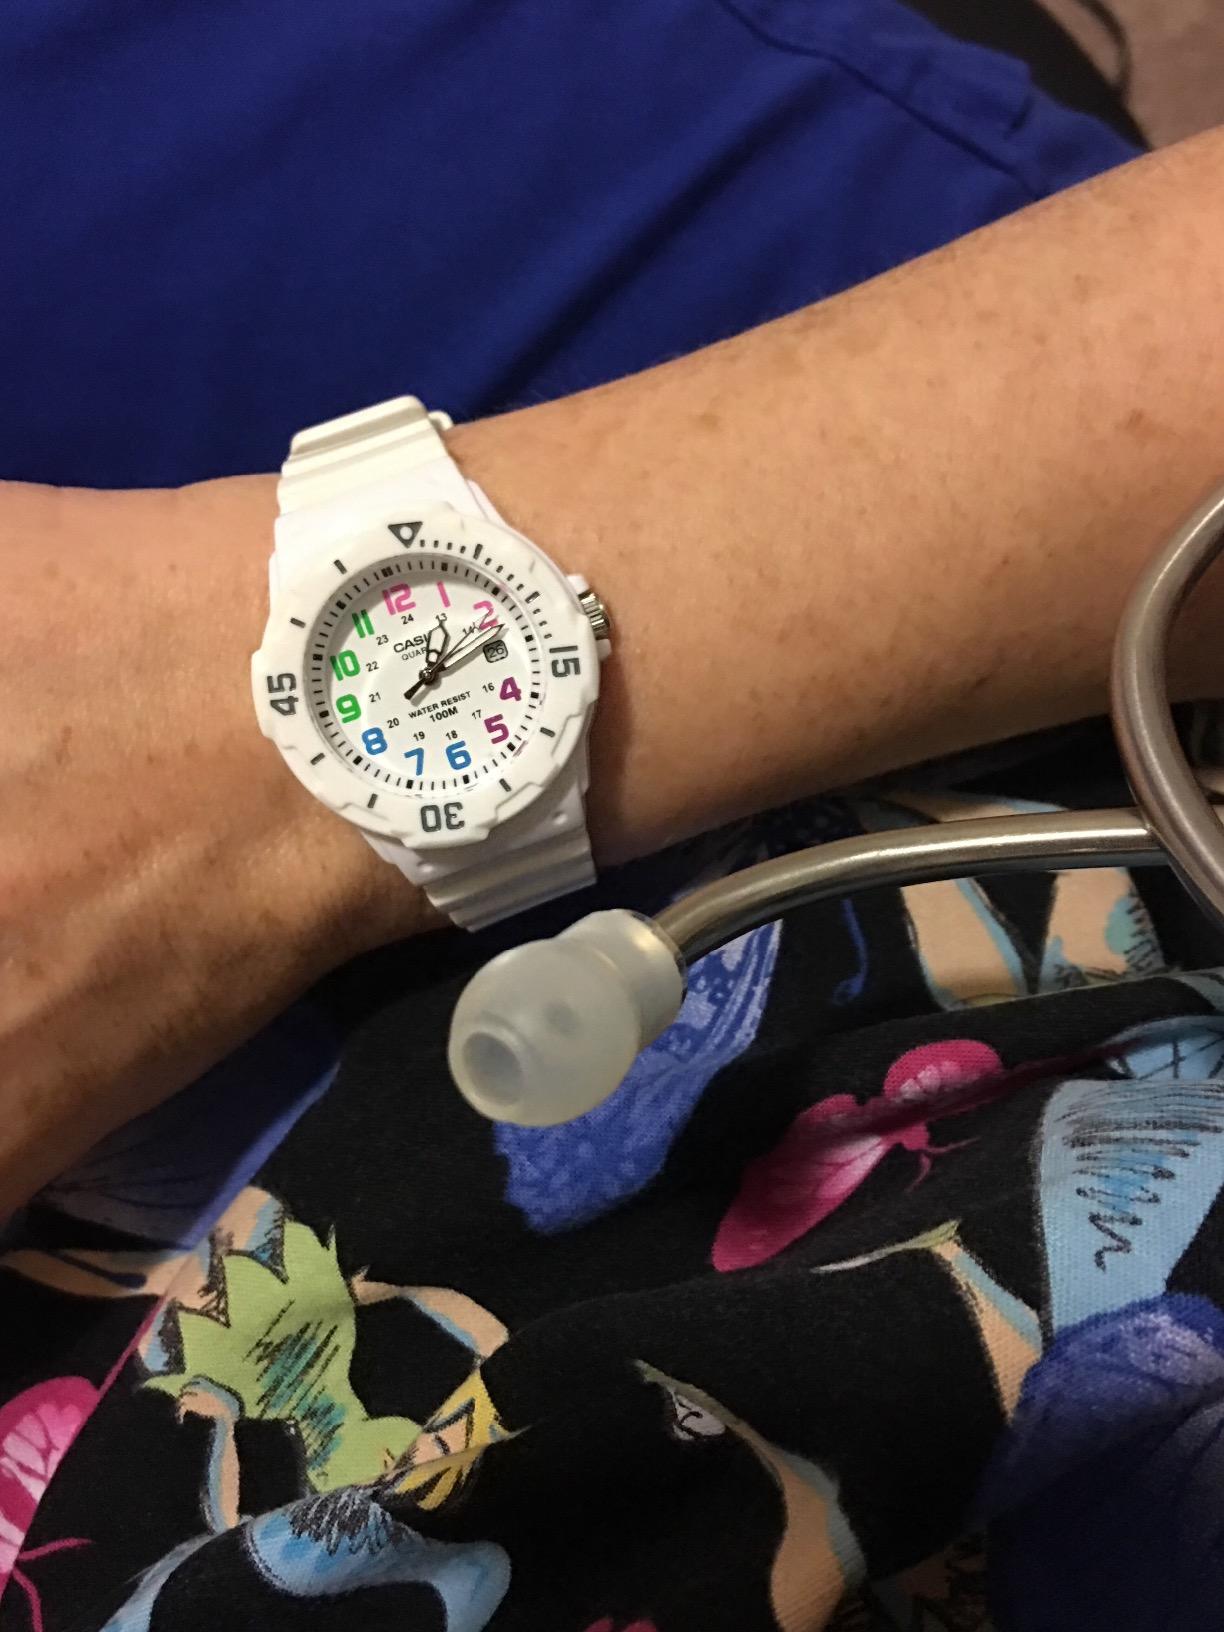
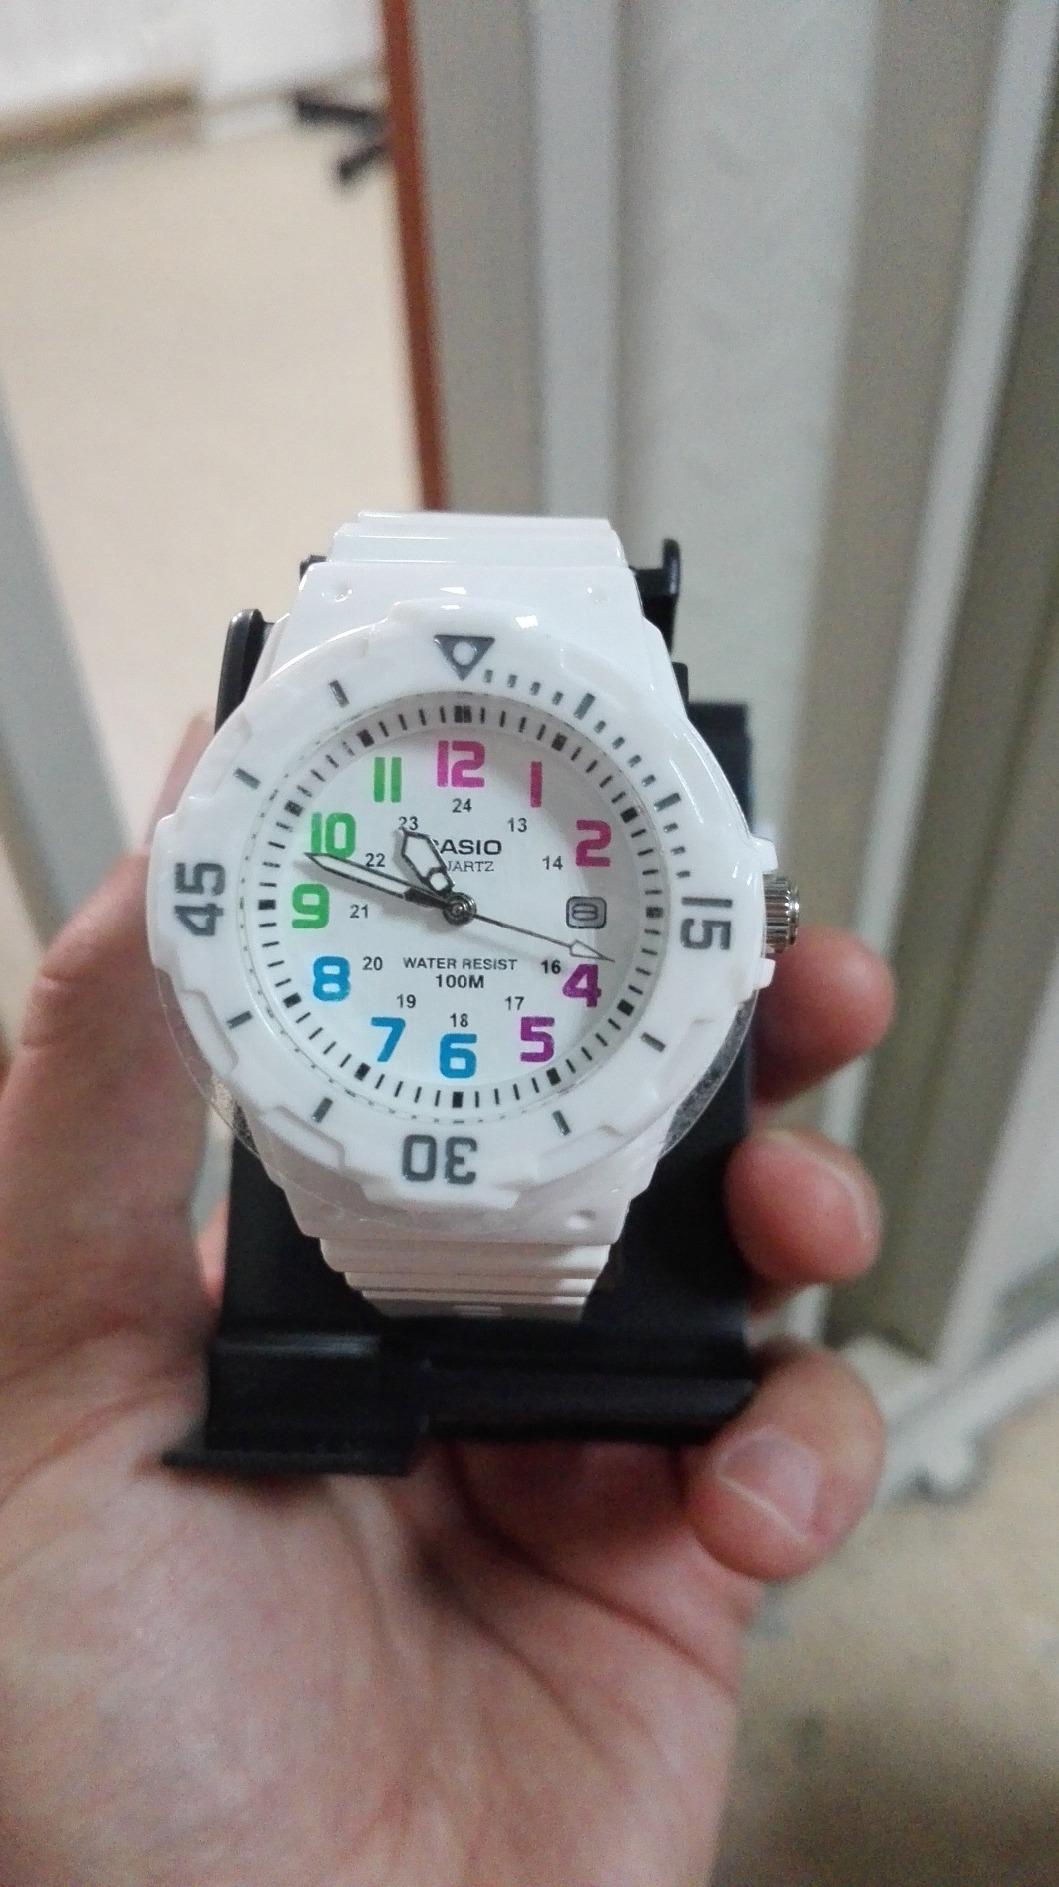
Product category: accessories_watch
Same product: yes